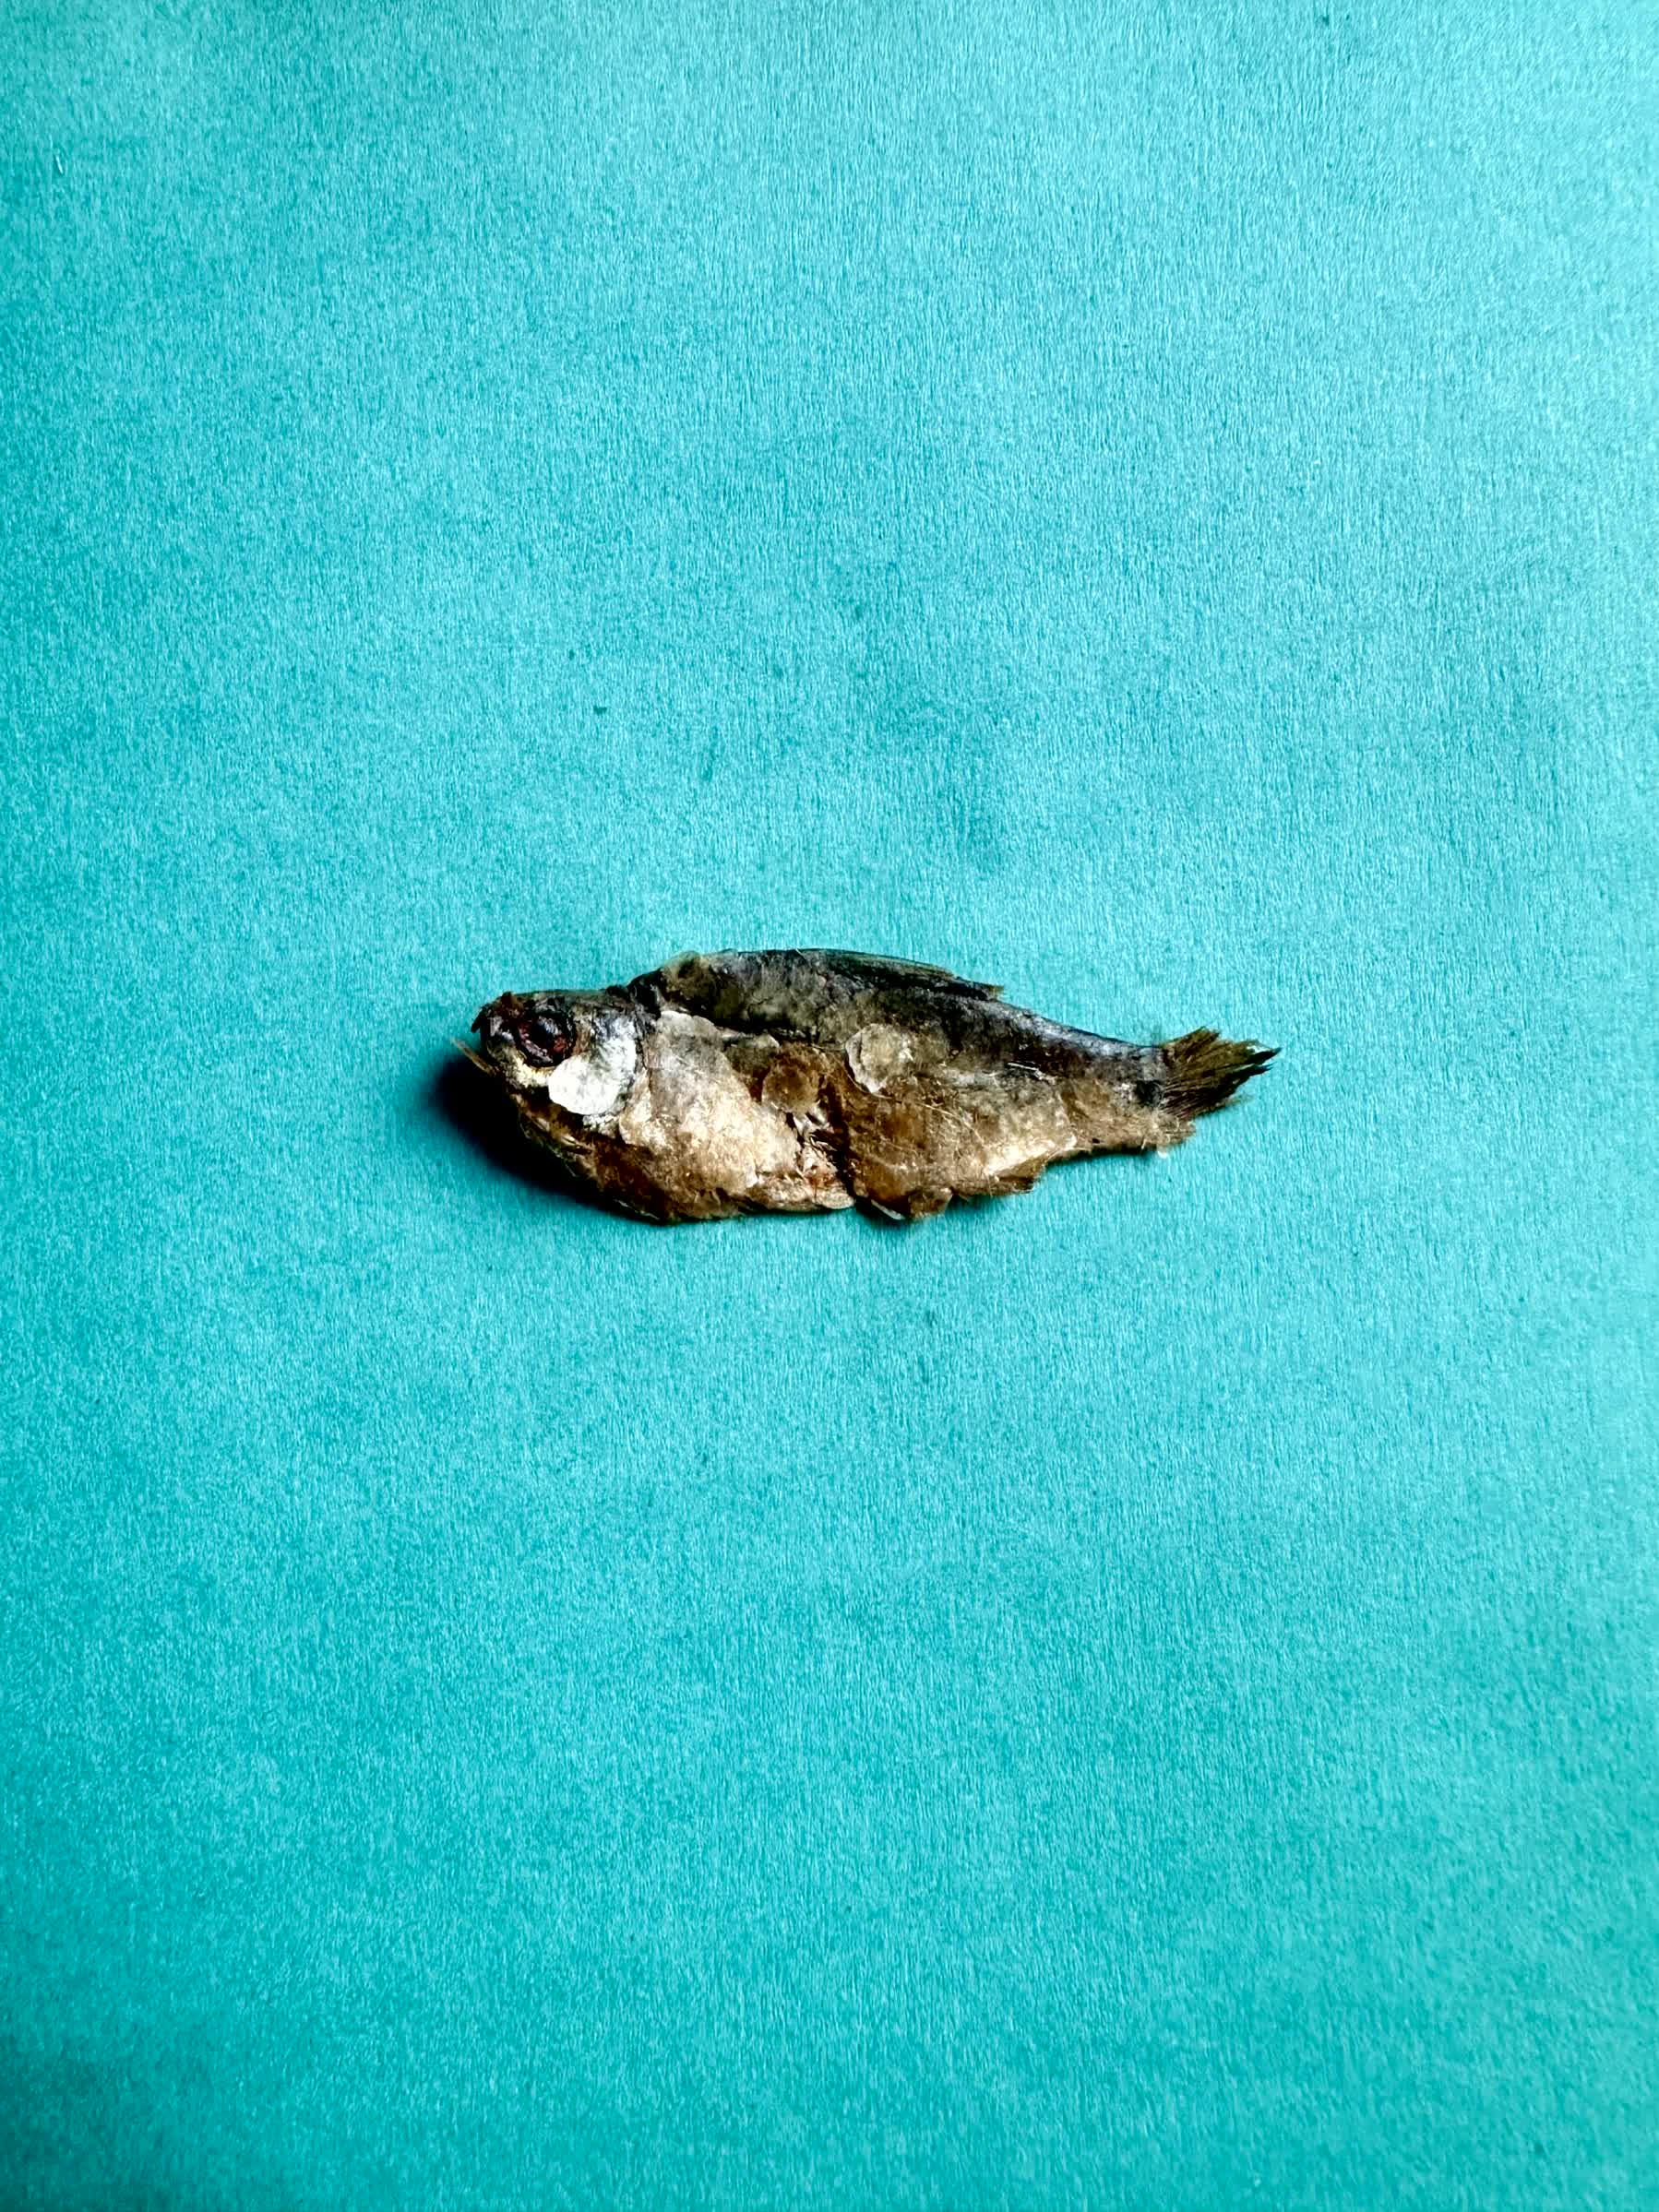
Species: puti chepa